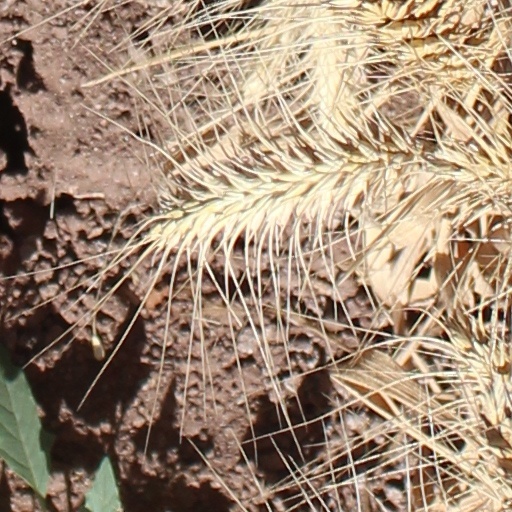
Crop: wheat